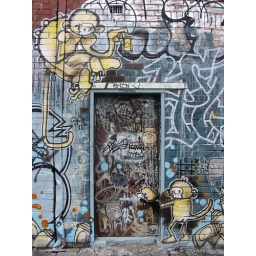
Colour version. Making a very dull wall in a back street a work of art!